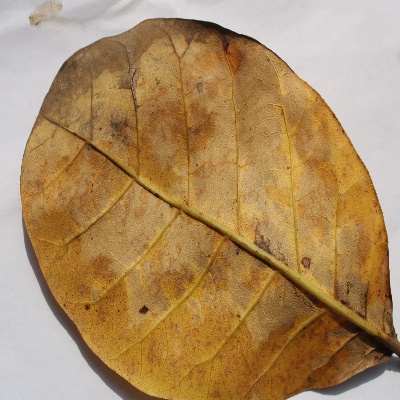
Crop: Cashew
Condition: anthracnose